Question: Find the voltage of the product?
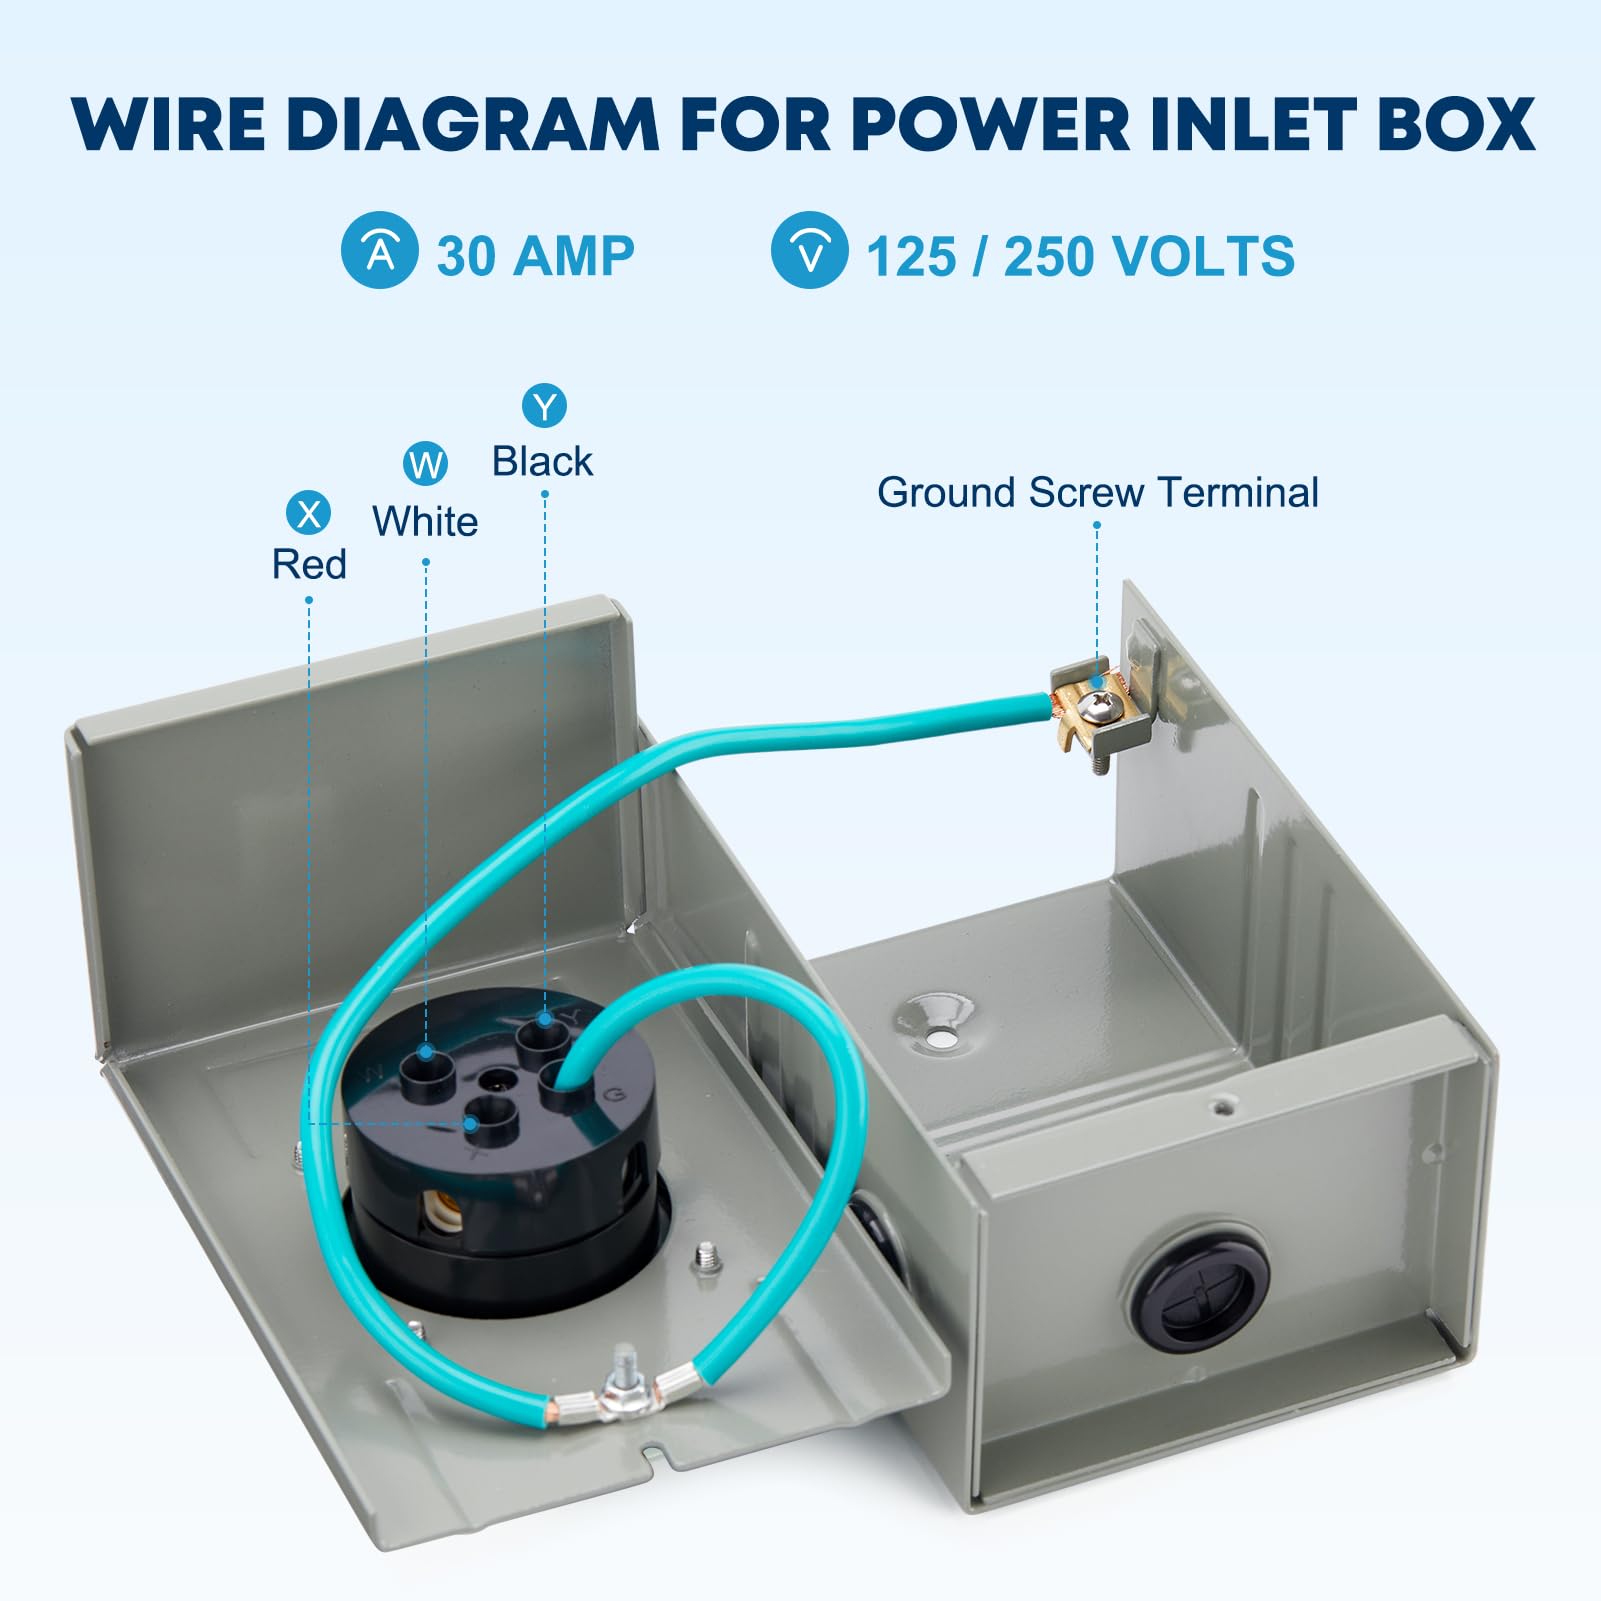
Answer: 250.0 volt